2006 FIFA World Cup final

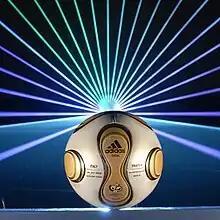
An example of the Adidas +Teamgeist Berlin ball used in the match

Italy's first official match as a national team was against France on 15 May 1910, and the two countries developed a football rivalry. They have faced each other in several world-stage tournaments, including previous World Cups in 1938 (3–1 Italy), 1978 (2–1 Italy), 1986 (2–0 France), and 1998 (4–3 in penalty-shootout to France). Most recently, they had contested the UEFA Euro 2000 final, which ended in a 2–1 victory for France after a golden goal in extra time by David Trezeguet.